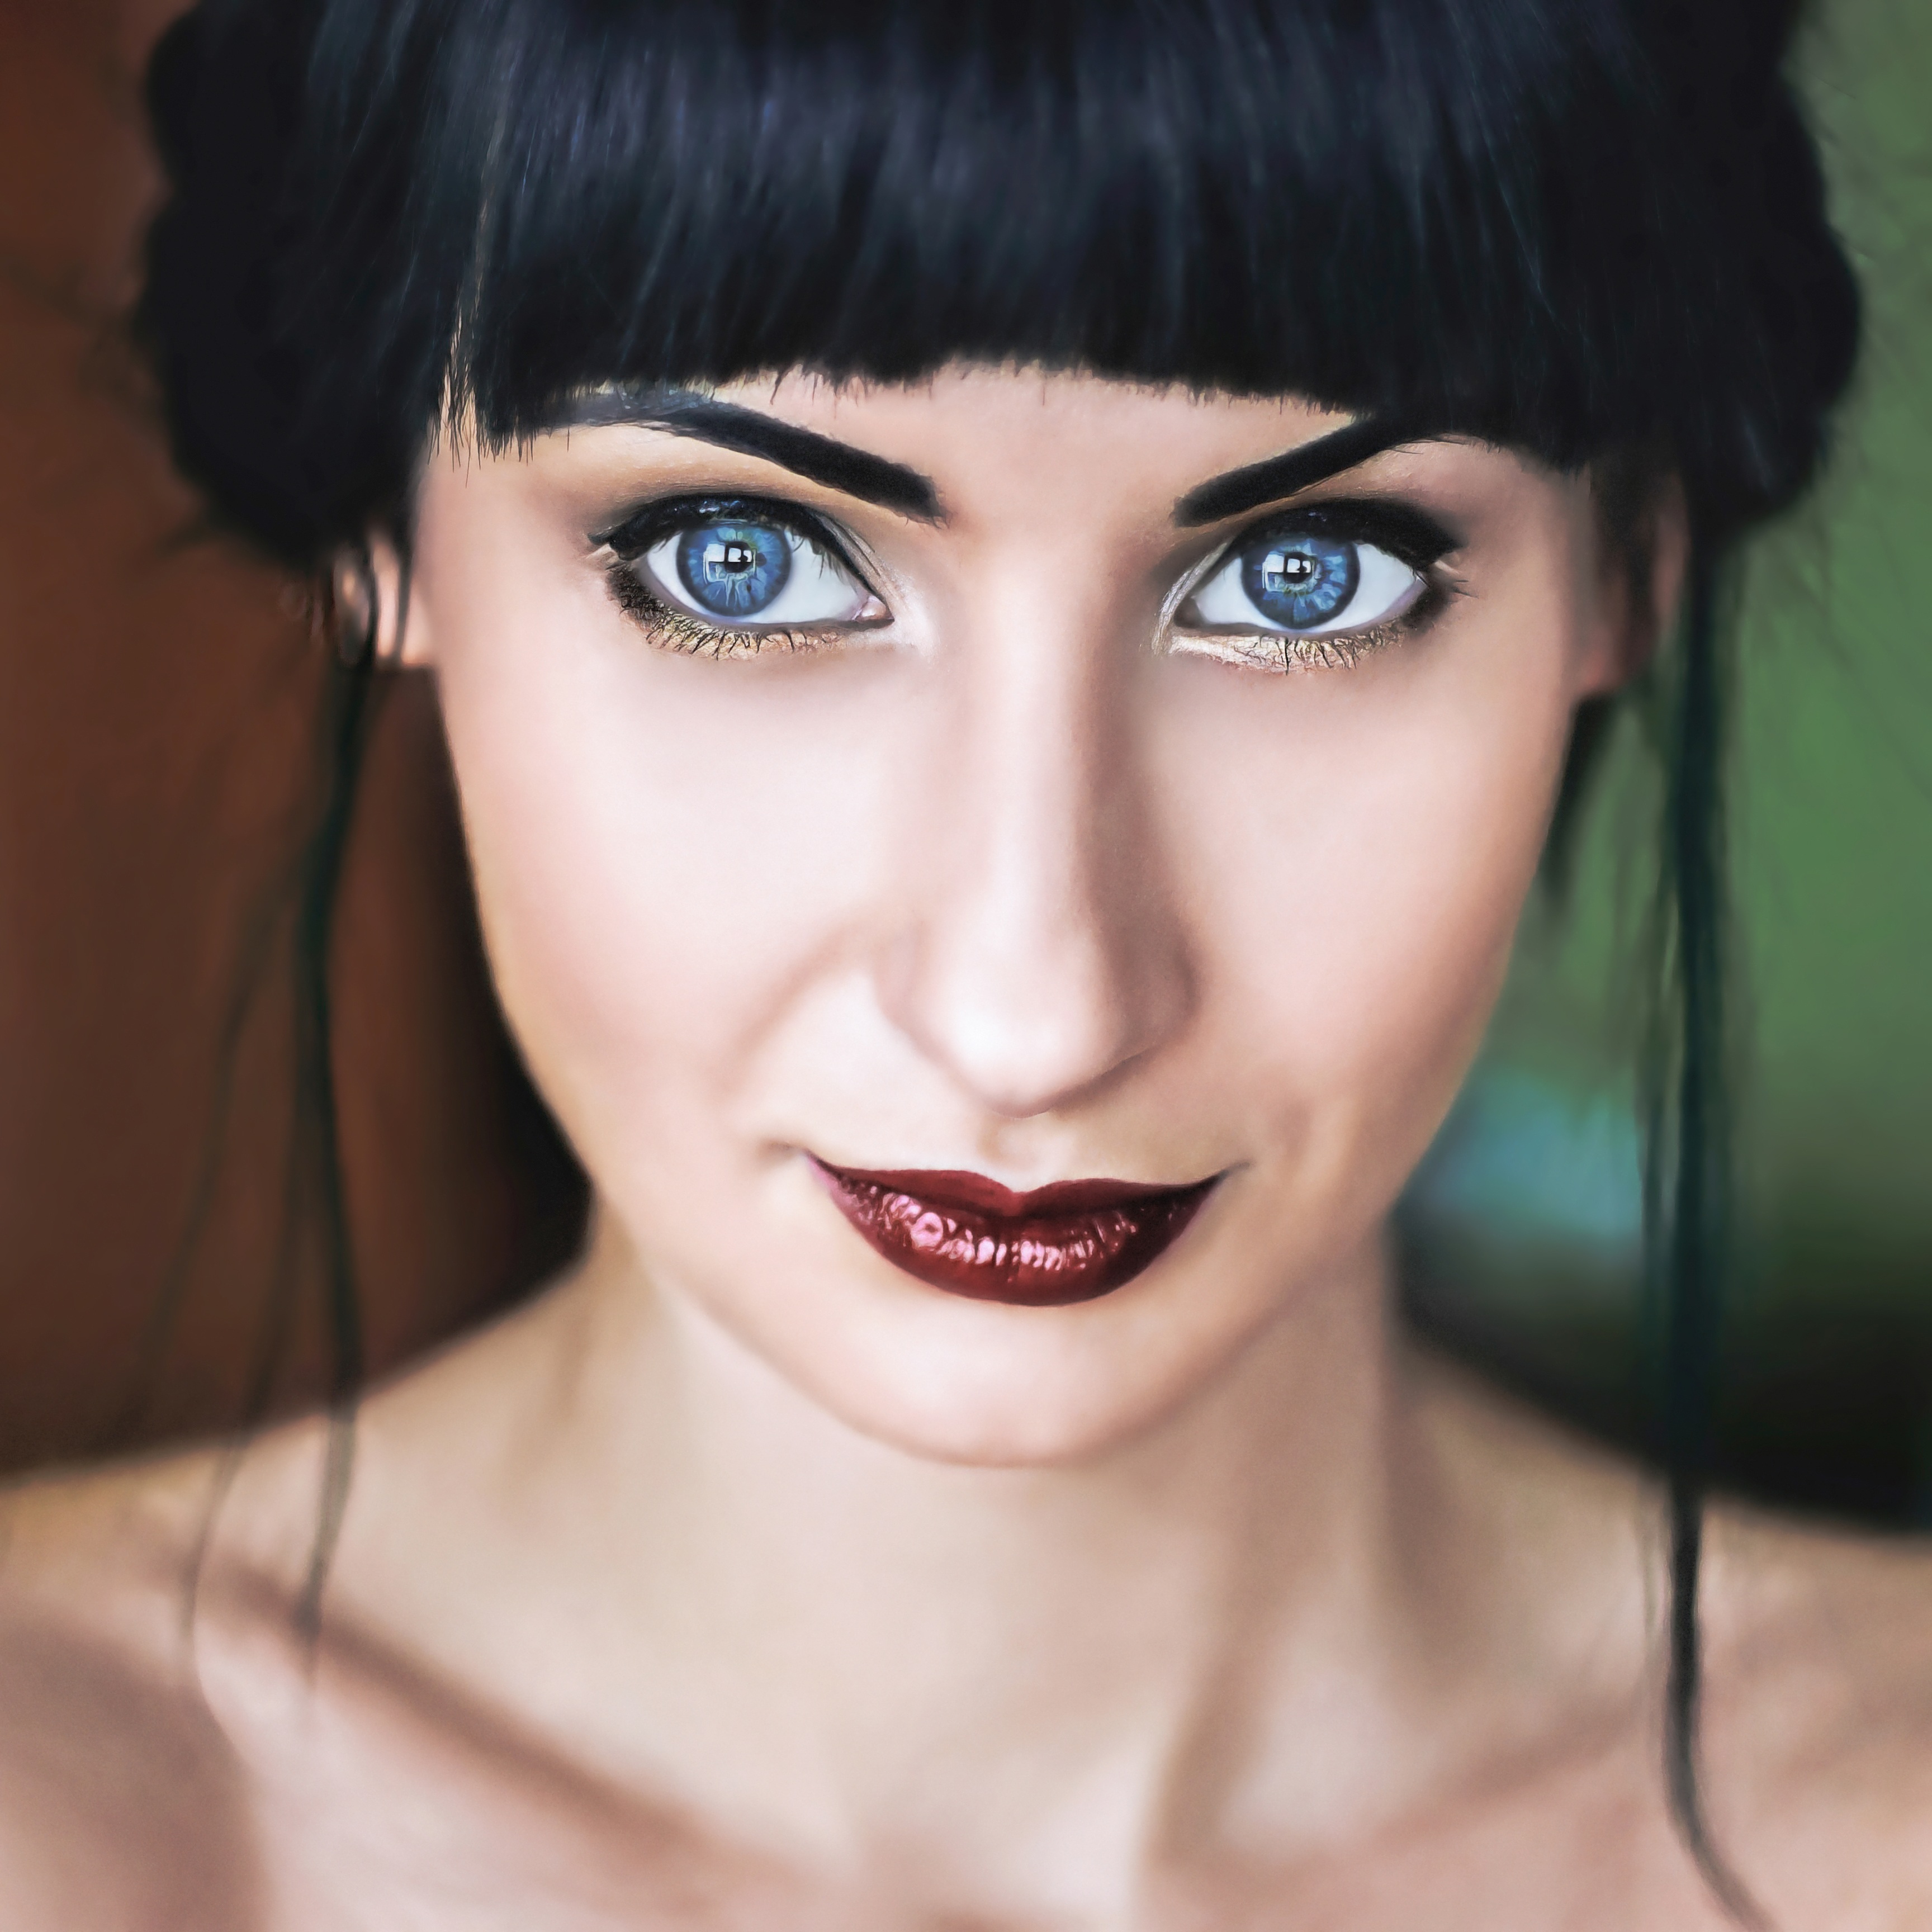
person, girl, woman, hair, view, singer, brunette, portrait, model, fashion, closeup, lady, lip, hairstyle, smile, makeup, eyebrow, long hair, eyelash, pupil, close up, human body, black hair, face, nose, eyes, art, figure, eye, glasses, head, skin, beauty, beautiful, organ, posture, mood, photoshoot, shoulders, photo shoot, facial expressions, portrait of a girl, brown hair, bangs, portrait photography, vision care